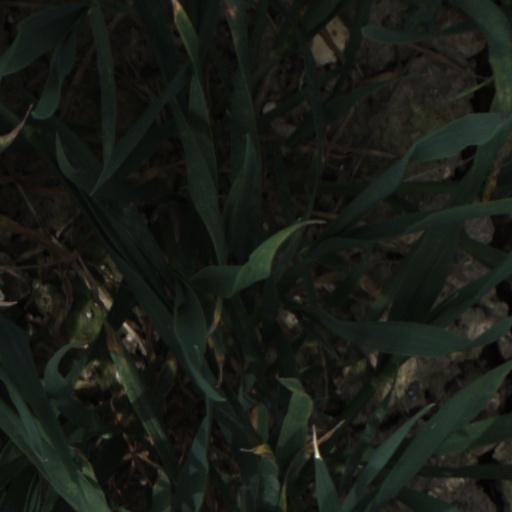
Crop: wheat